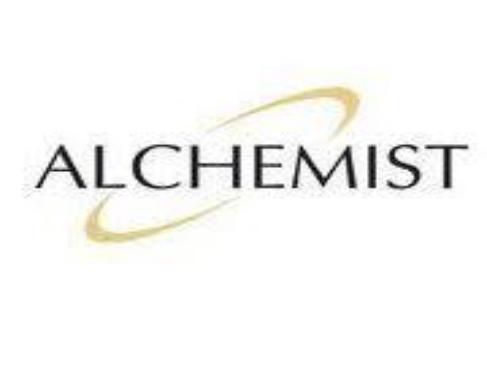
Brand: Alchemist
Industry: Clothes